E. S. S. Raman

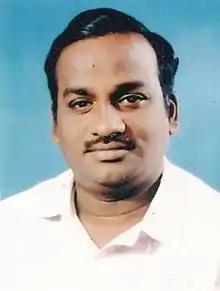
E. S. S. Raman

Ekiri Sanjeevi Subramanya Raman (born 1 July 1954) is an Indian politician with the Tamil Maanila Congress and was formerly MLA for Pallipattu constituency in the Tamil Nadu Legislative Assembly. He is a diabetologist in his home town of Pothatturpettai. He represented Pallipattu from 1996–2001 and 2006–2011.